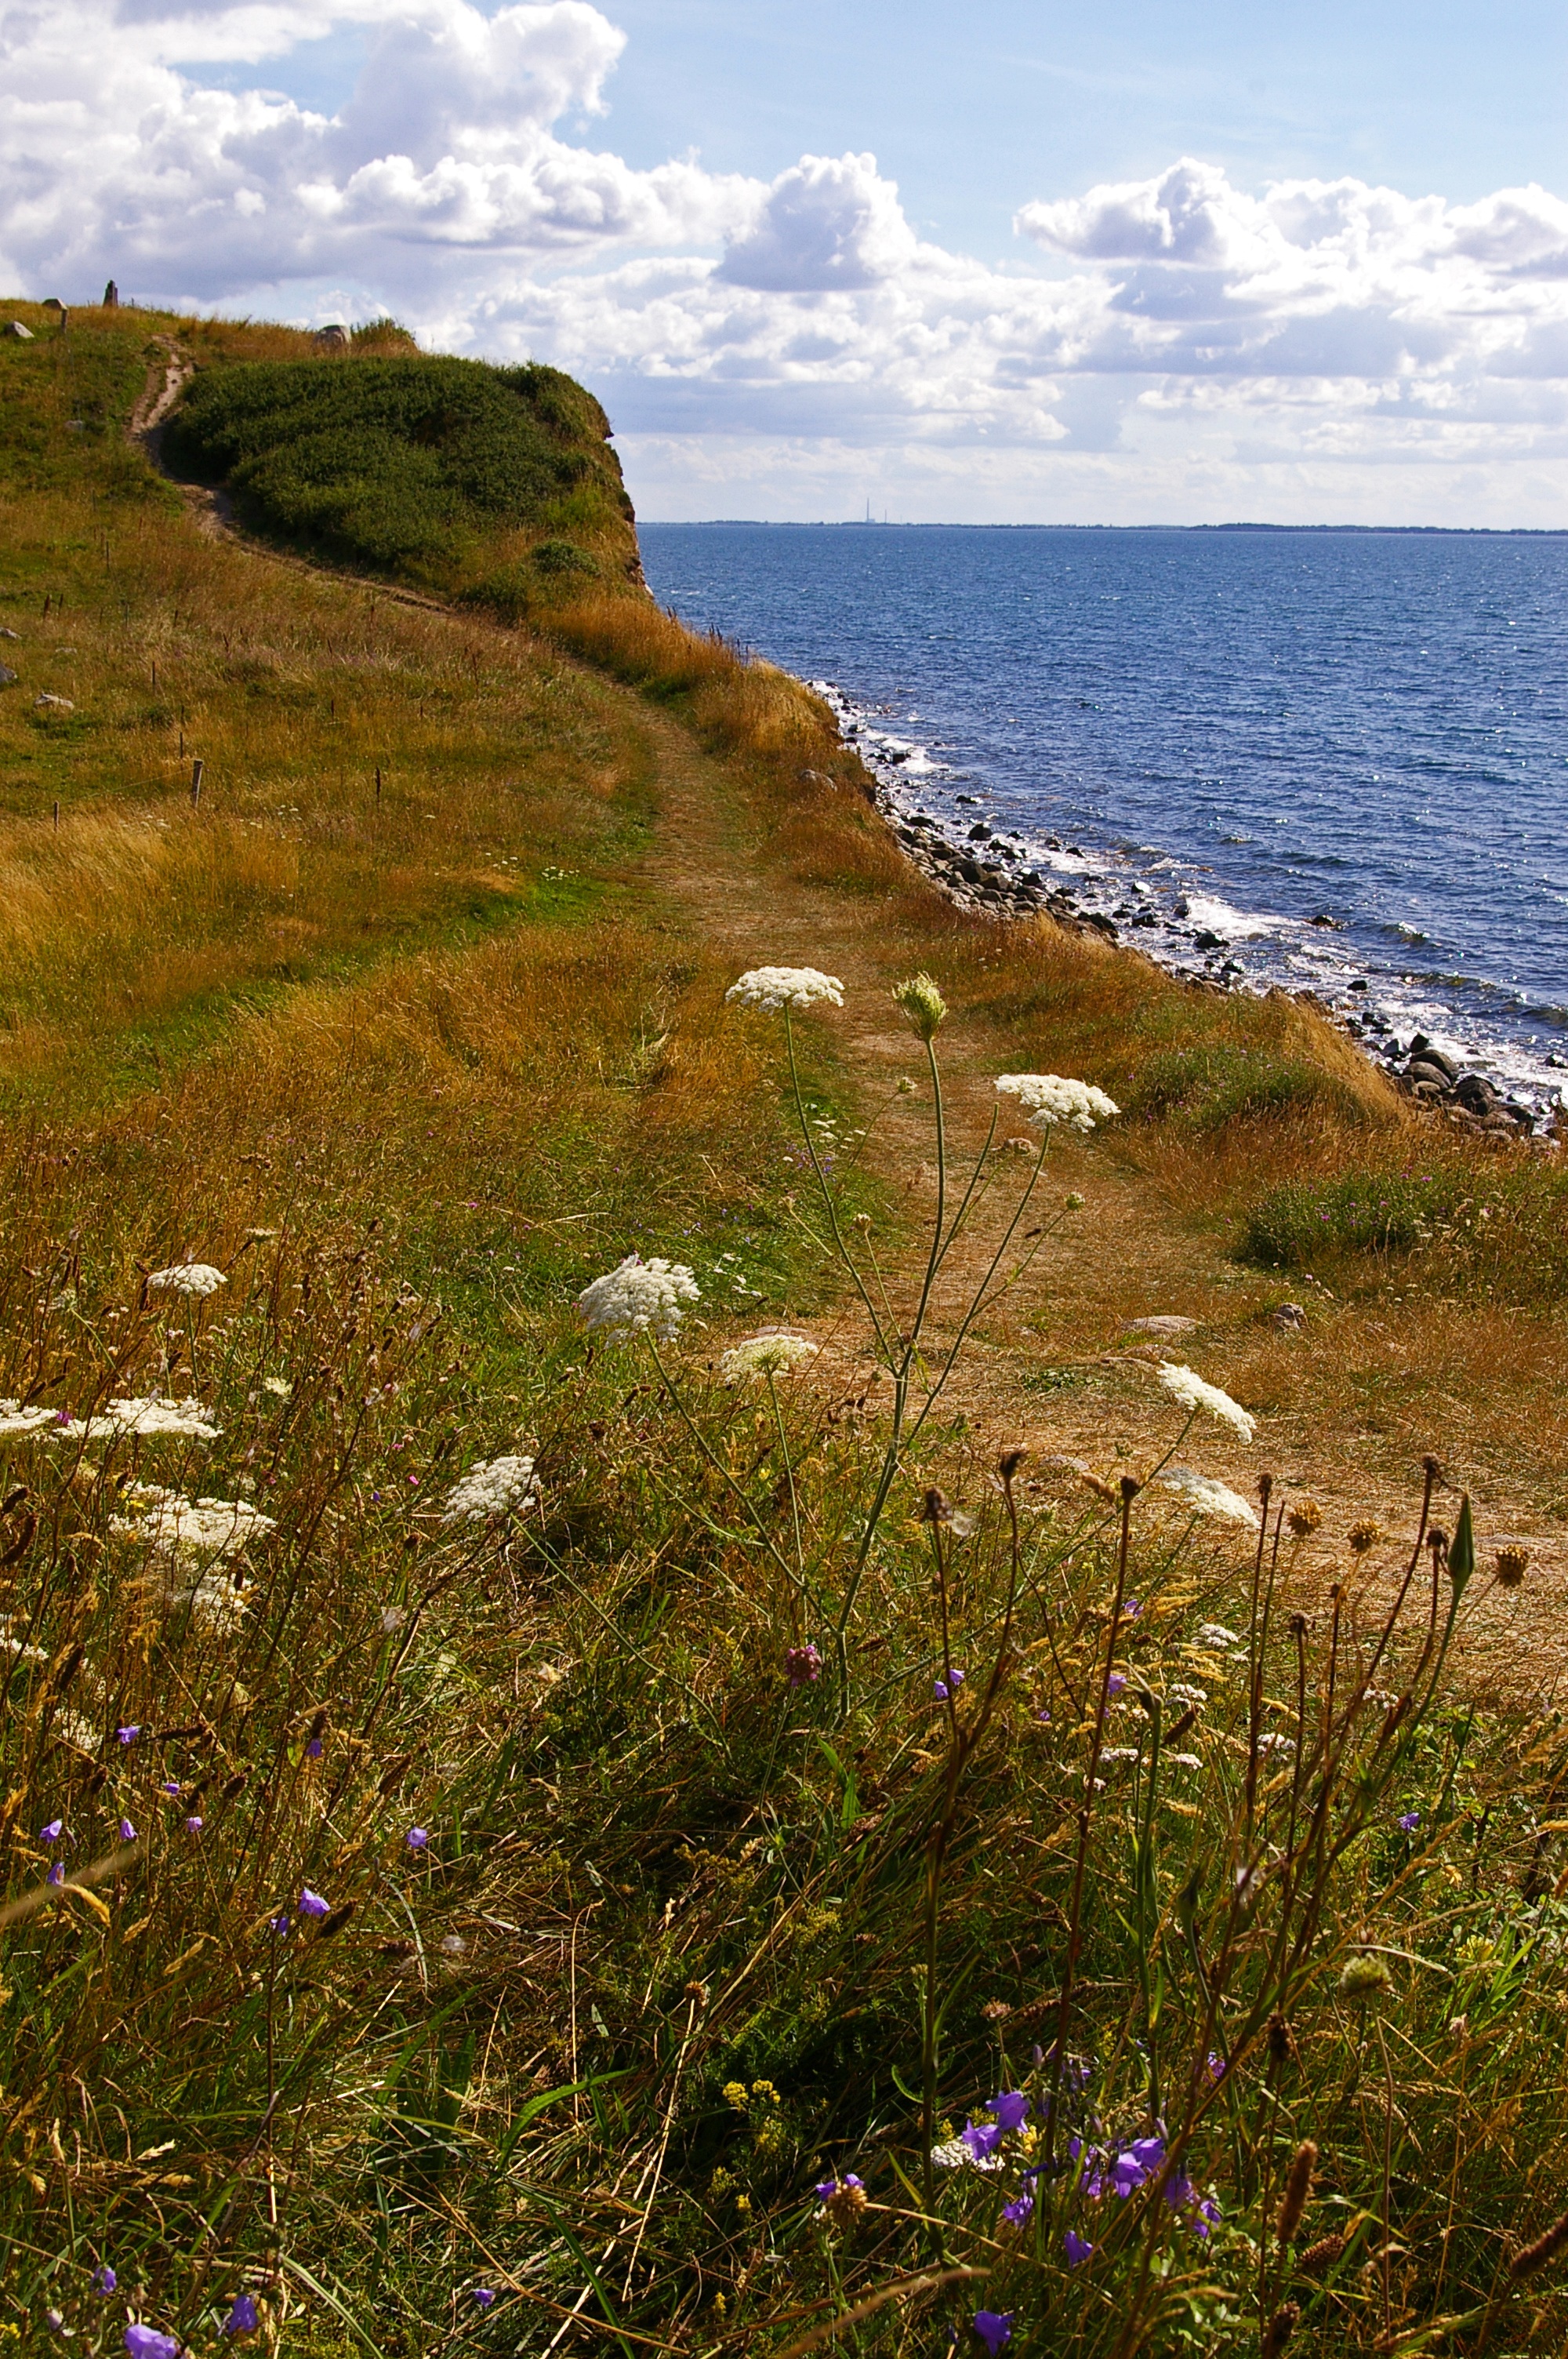
beach, landscape, sea, coast, water, nature, grass, rock, ocean, horizon, wilderness, walking, mountain, sky, sun, hiking, trail, meadow, hill, shore, flower, adventure, view, panorama, summer, cliff, scenic, hike, holiday, island, blue, rest, terrain, ridge, blue sky, clouds, geology, vision, outlook, plateau, denmark, wide, break, maritime, habitat, viewpoint, mood, loch, sea view, north sea, ecosystem, cape, distant, baltic sea, recovery, distant view, landform, on lake, migratory path, danish coast, fyns hoved, danish baltic, danish baltic beach, danish beach, beach and sea, natural environment, geographical feature